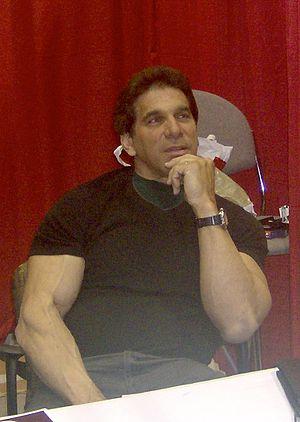
The Celebrity Apprentice est une émission américaine de téléréalité organisée par Donald Trump, créé par Mark Burnett et diffusée sur NBC. Elle est la version star de The Apprentice.